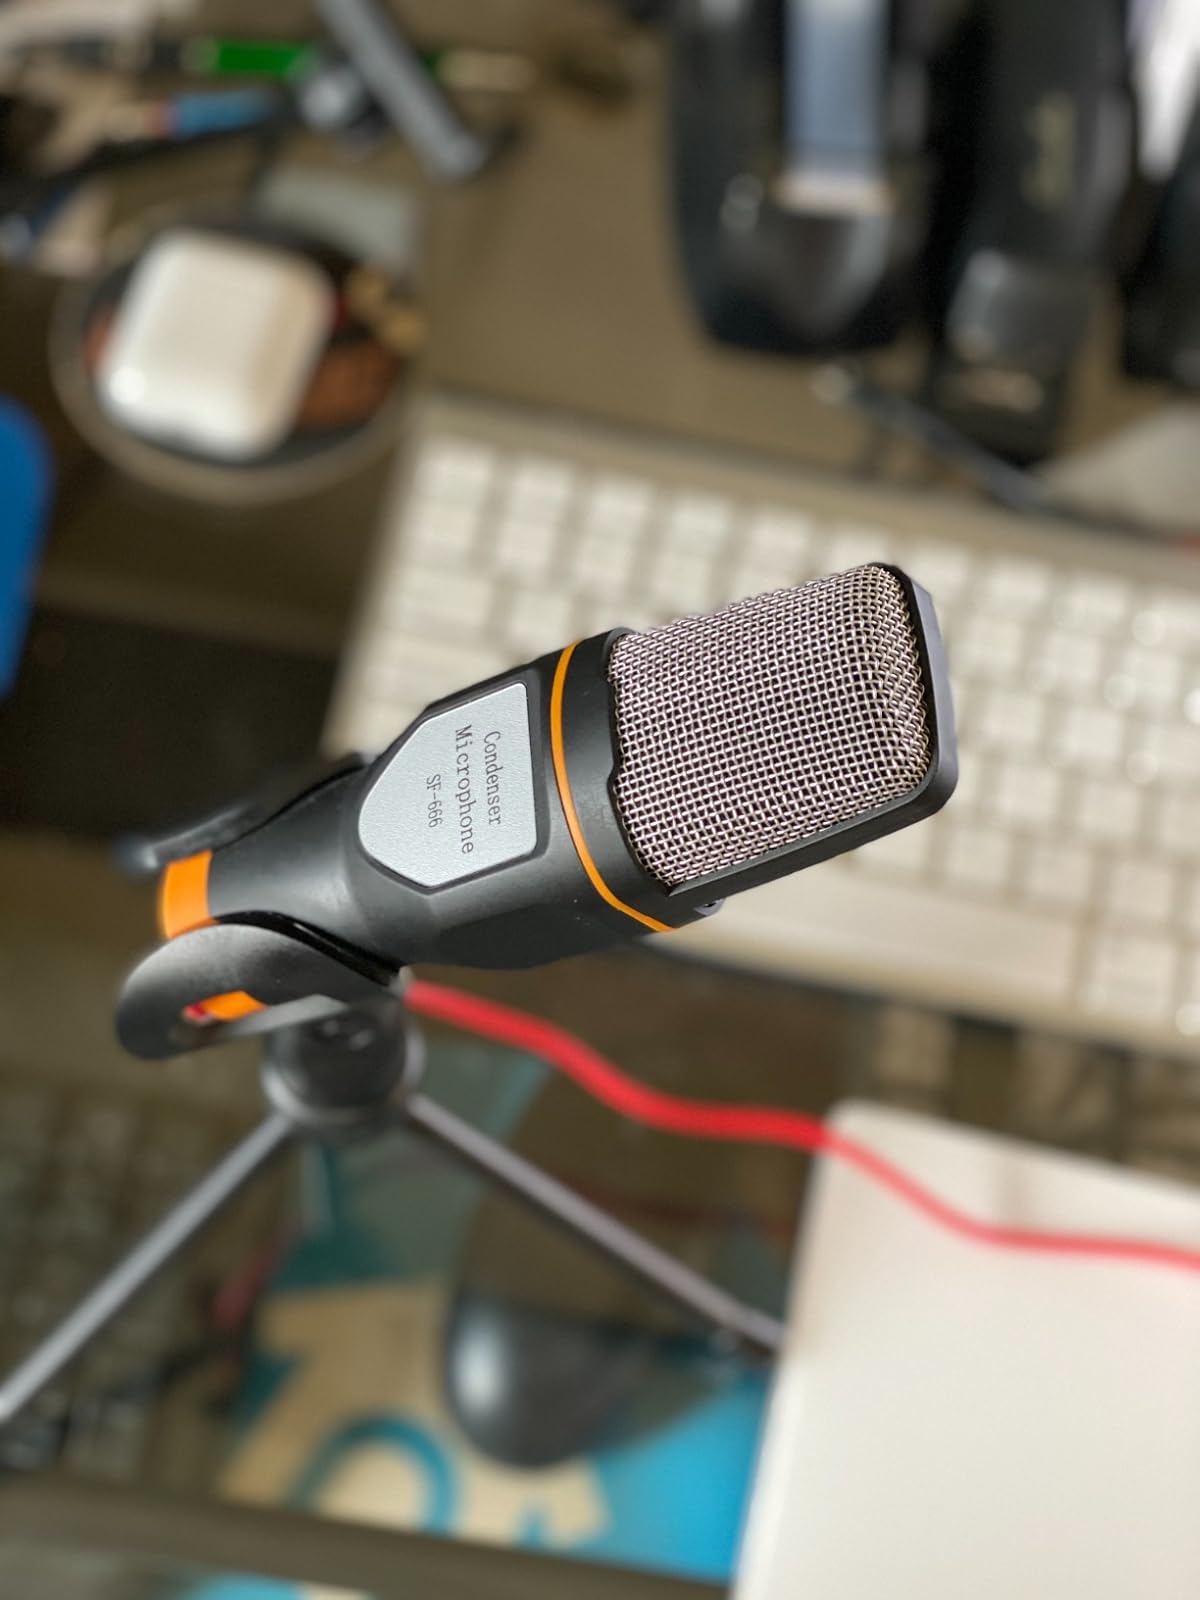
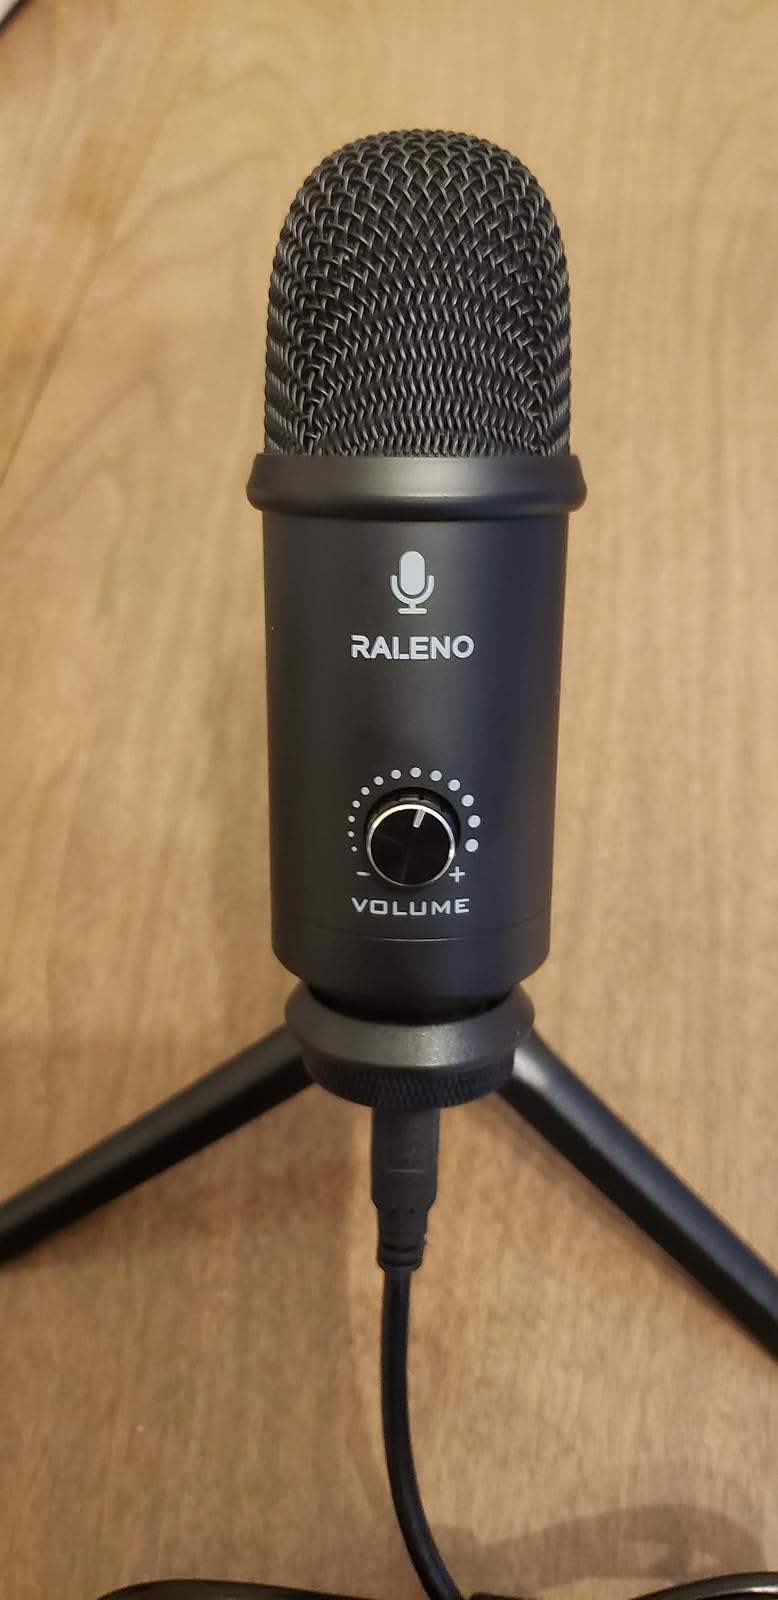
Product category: microphone
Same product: no